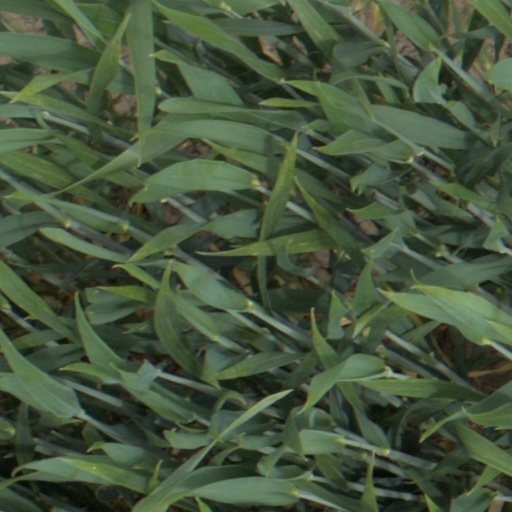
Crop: wheat